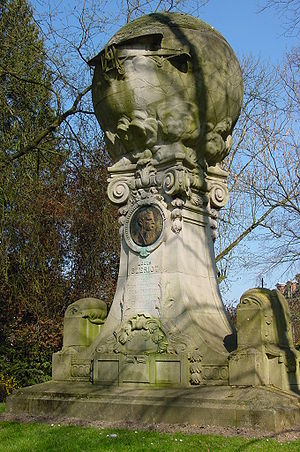
Cambrai / Seværdigheder og mindesmærker
Monument over Louis Bleriot
Cambrai er en fransk by i departementet Nord. Byen ligger ved den øvre Schelde og er kendt for sin tekstilindustri. Det omkringliggende område anvendes til landbrug.